Patricie Solaříková

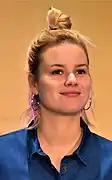
Solaříková in 2019

Patricie Solaříková (also known as Patricie Pagáčová; born 19 December 1988) is a Czech actress. In the Czech Republic, she was known for her long-running role in the Czech soap opera "Ulice" from 2005 until 2019. As well as television acting, Solaříková has also had roles in a number of films, as well as taking to the stage at theatres in Prague. She appeared on seasons six and seven of Czech and Slovak television series "SuperStar" as one of the judges.